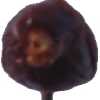
Label: dates